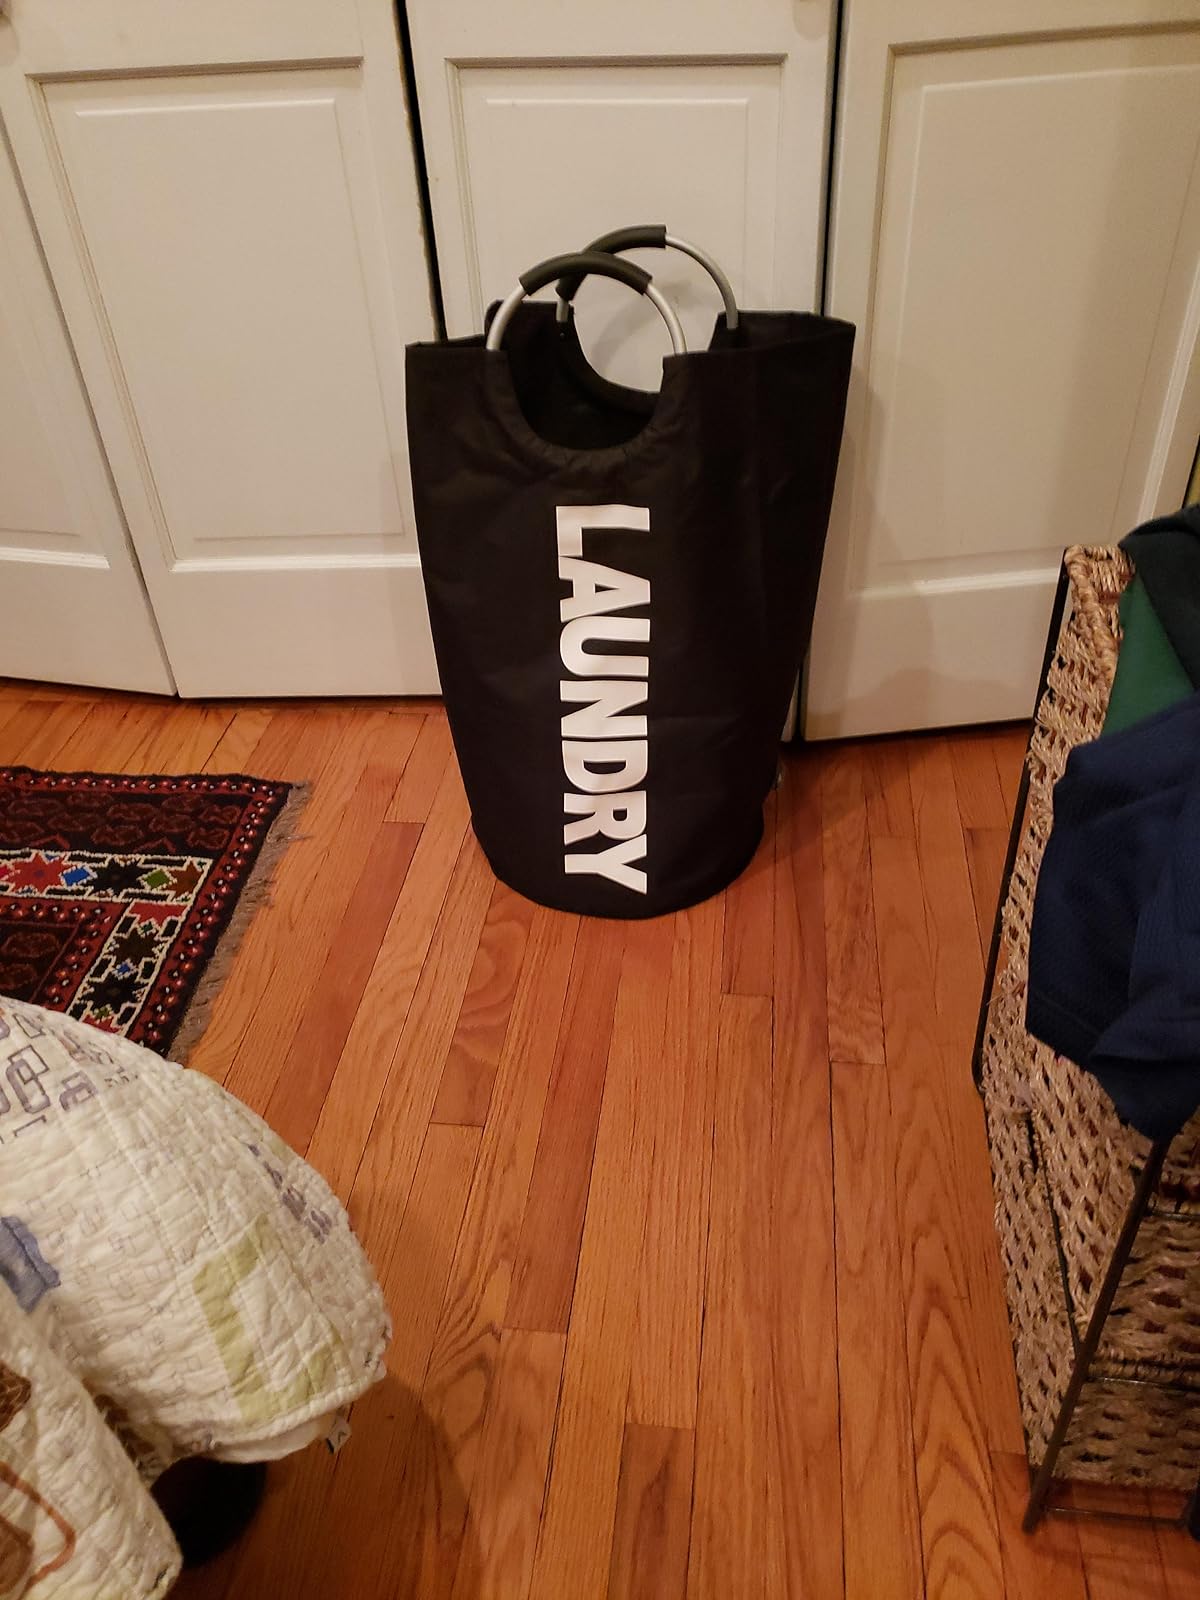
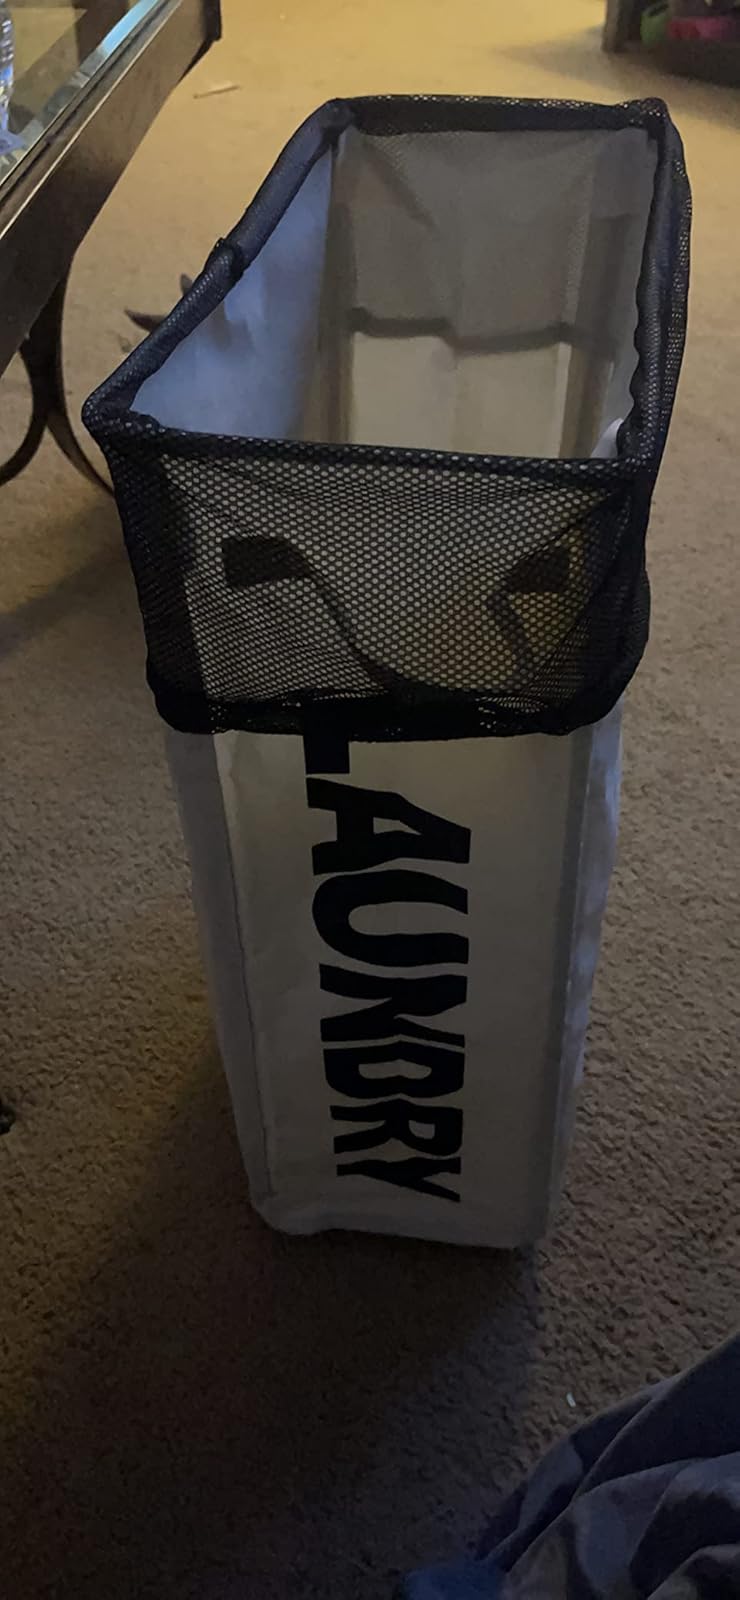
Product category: items_hamper
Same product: no